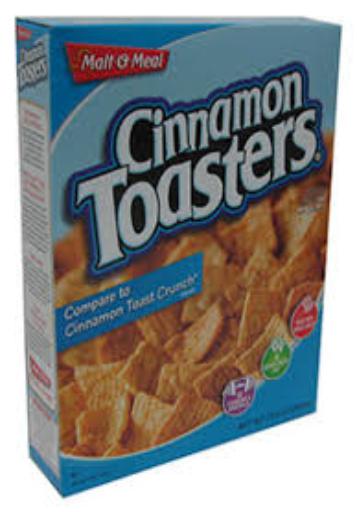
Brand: Cinnamon Toasters
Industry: Food